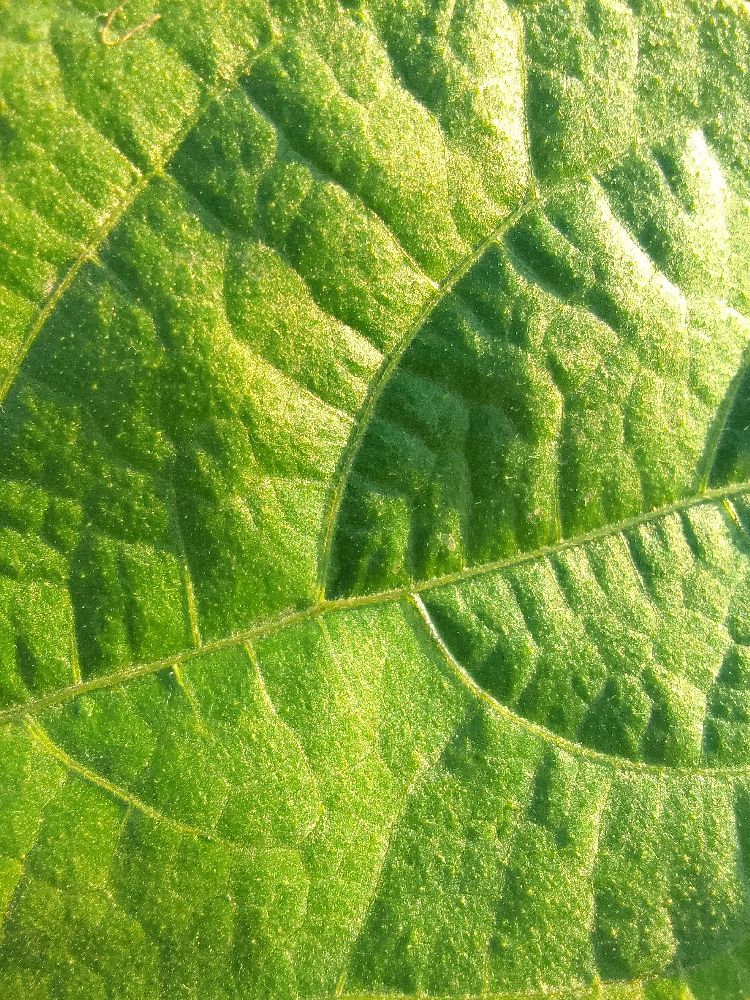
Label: healthy